Winston-Salem, North Carolina

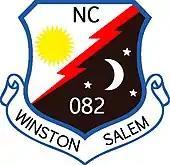
Winston-Salem Civil Air Patrol Composite Squadron patch

Old Salem is a restored Moravian settlement founded in 1766. Seventy percent of the buildings are original, and the village is a living history museum with skilled tinsmiths, blacksmiths, cobblers, gunsmiths, bakers and carpenters practicing their trades while interacting with visitors. Along with the original 18th-century buildings, Old Salem is also home to the Museum of Early Southern Decorative Arts (MESDA), a gallery of 18th- and early 19th-century furniture, ceramics, and textiles. In addition, Old Salem hosts the Cobblestone Farmers Market every Saturday during the spring season through early autumn. The market is dedicated to providing the public access to sustainably grown food and products.